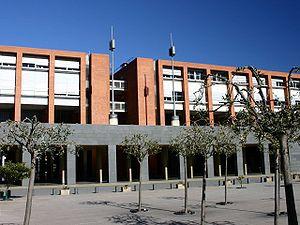
L'Université polytechnique de Catalogne est une université scientifique et technique de la Generalitat de Catalogne.